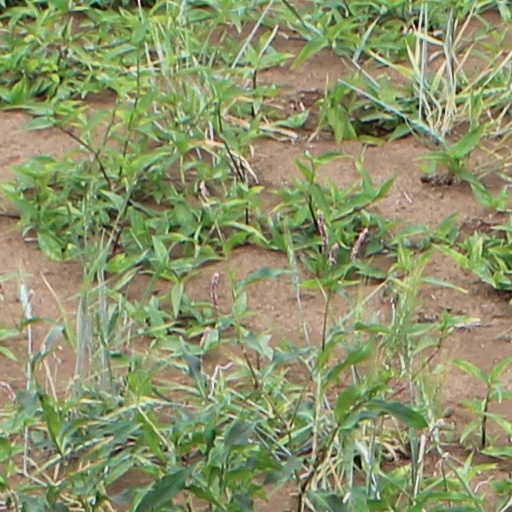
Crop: wheat